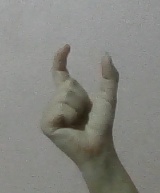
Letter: nun